Yves Hanson-Nortey

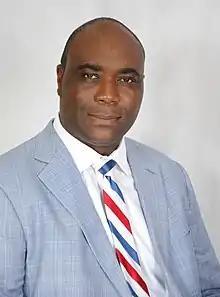

Yves Hanson-Nortey (born 20 April 1983) is a Ghanaian politician and member of the New Patriotic Party. He represents Tema Central Constituency in the 8th parliament of the 4th Republic in Ghana.